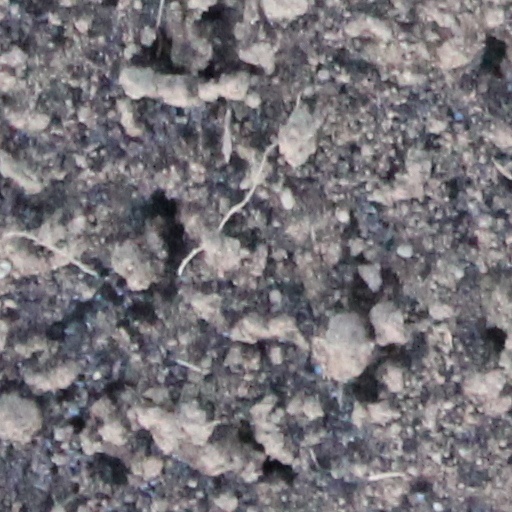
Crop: wheat